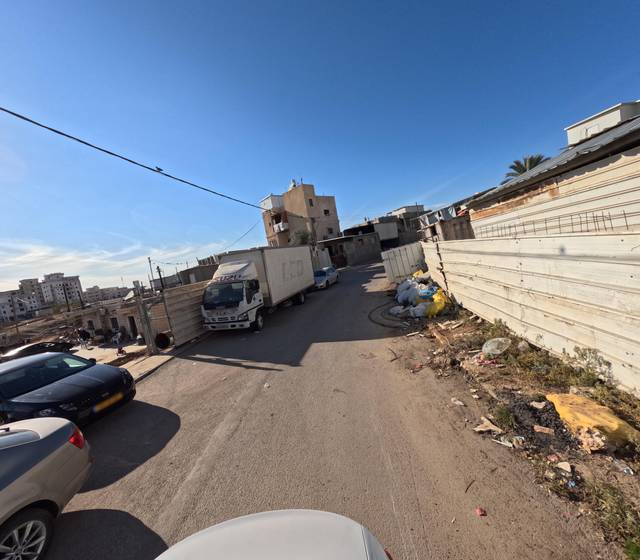
Region: Israel
Coordinates: 31.384, 34.739